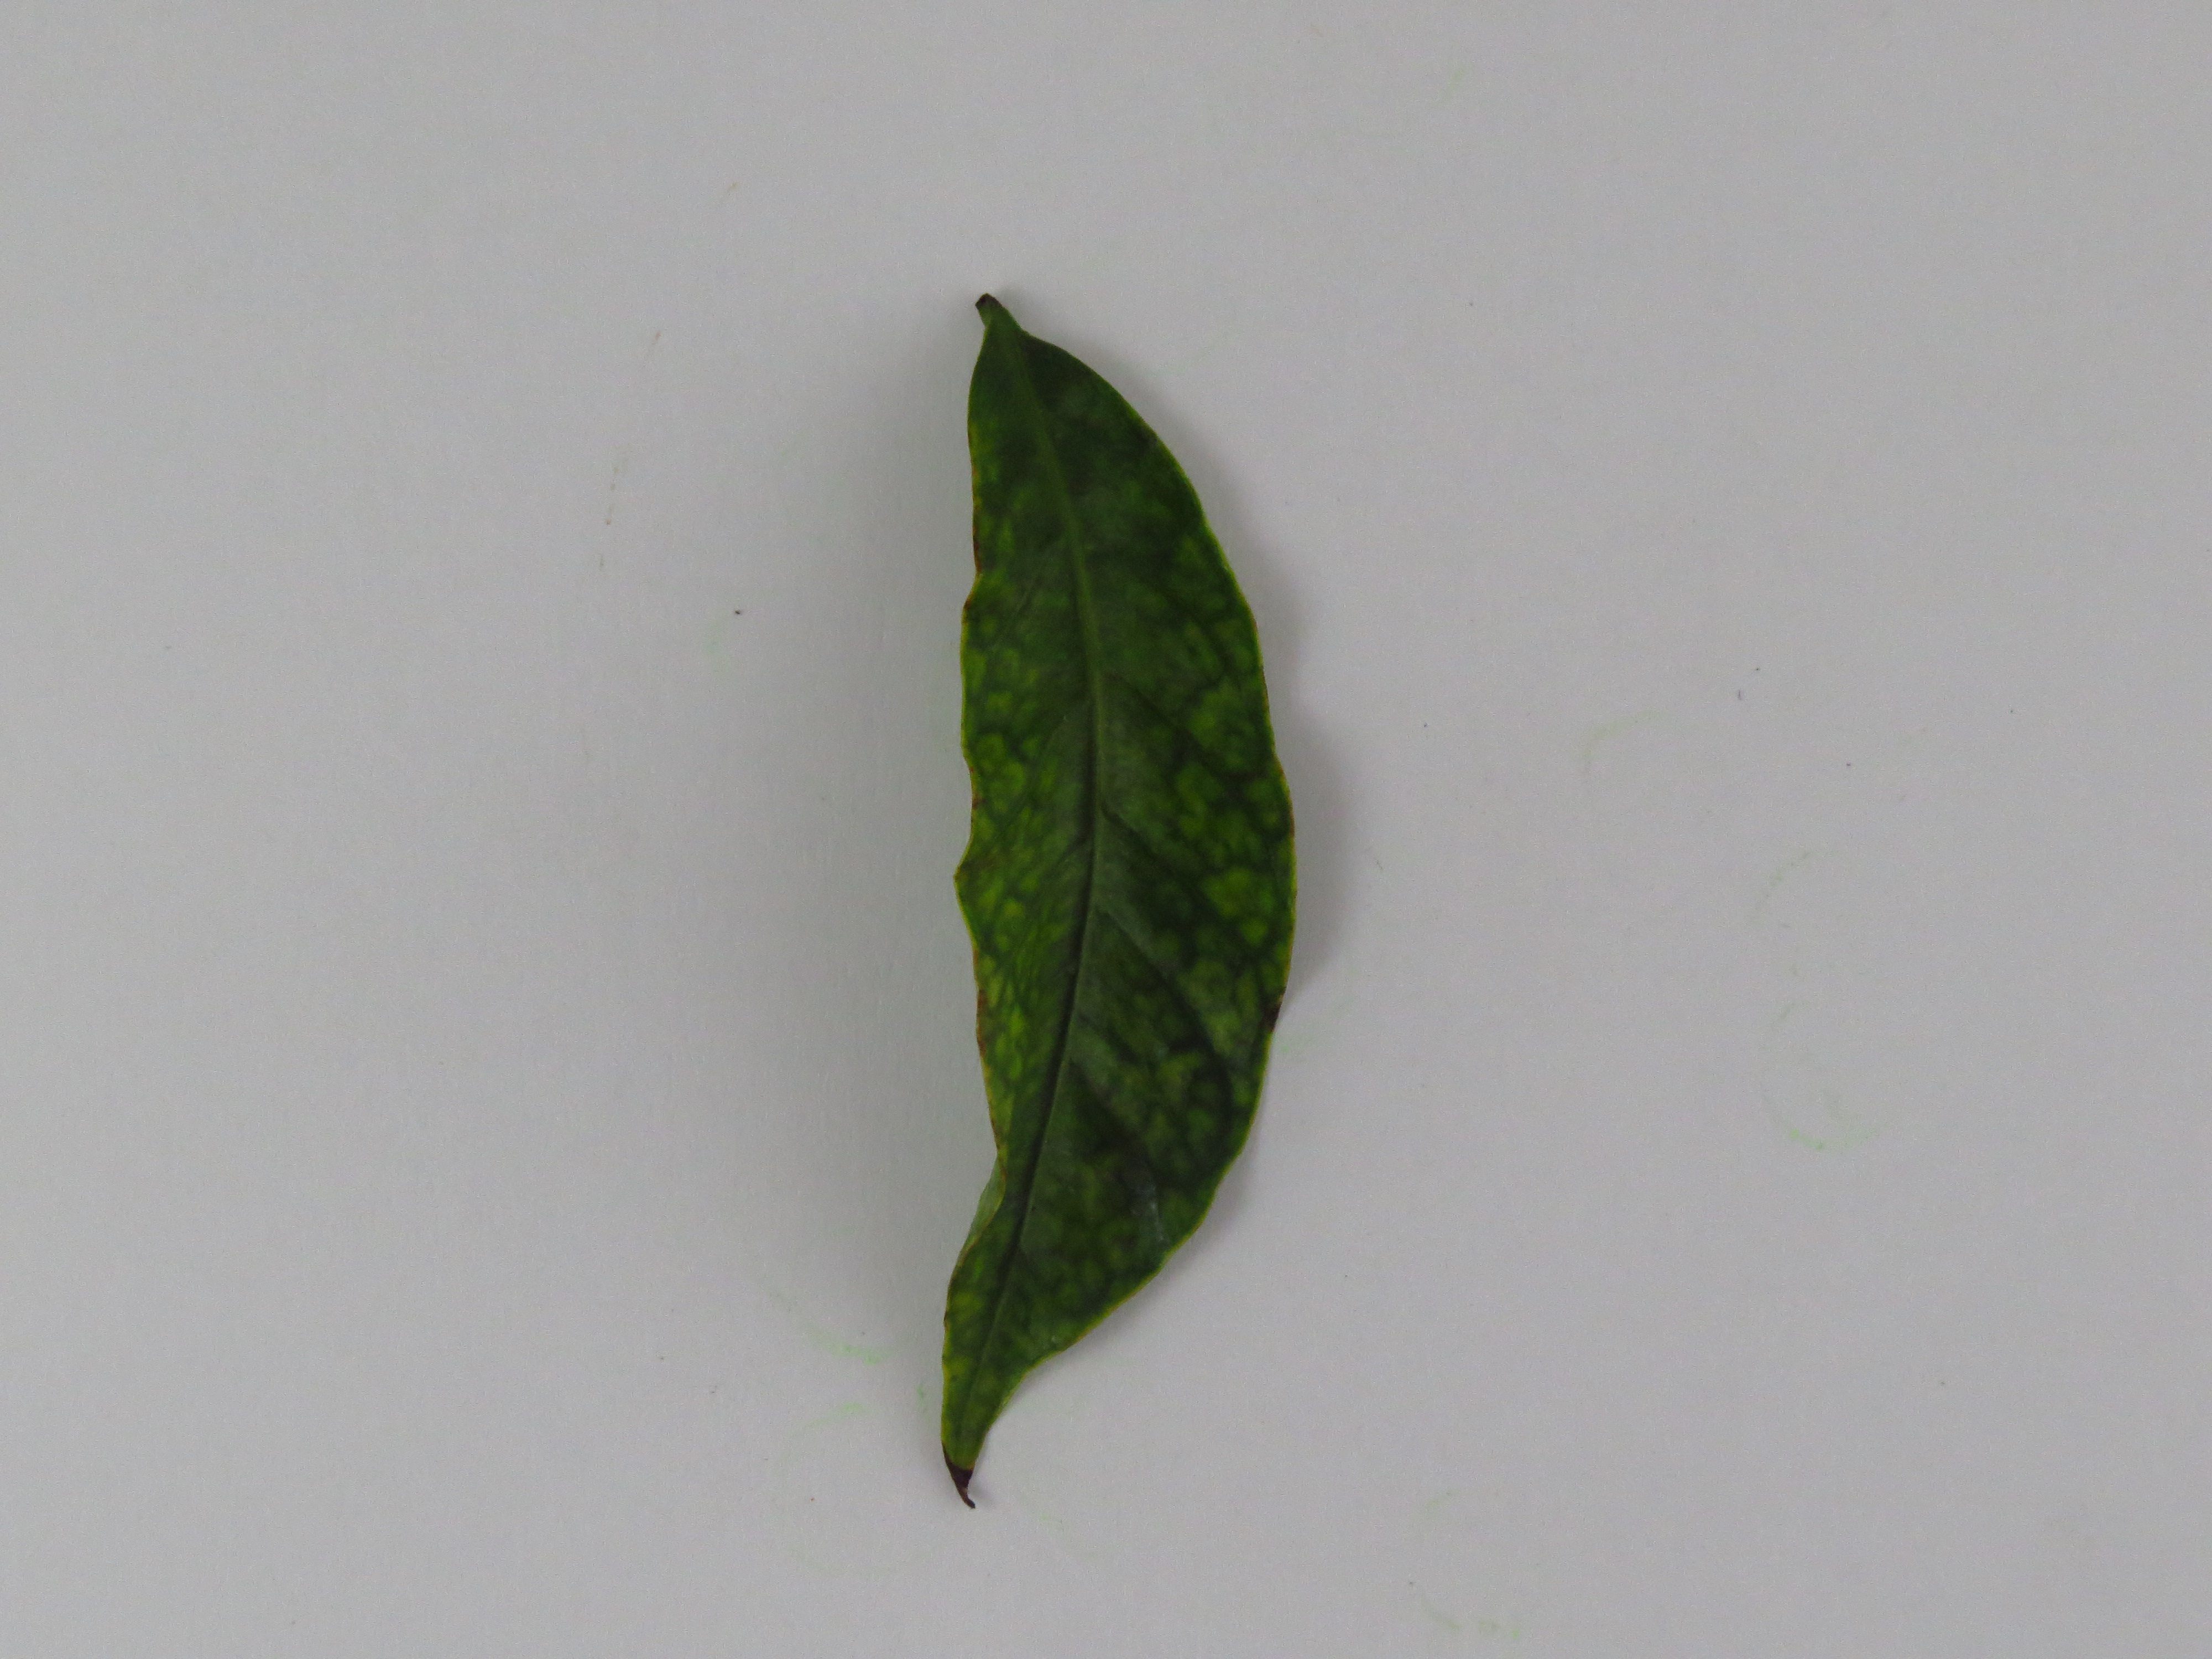
Label: manganese-Mn